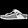
Label: Sandal